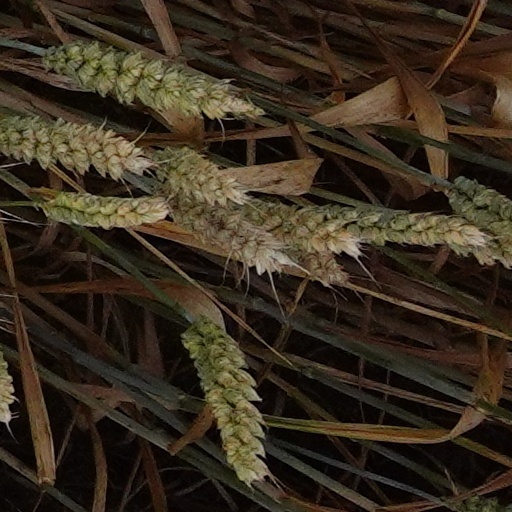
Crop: wheat